Answer in natural language. Which object is closer to Window, white color dining table or token prediction model? Choose between the following options: token prediction model or white color dining table
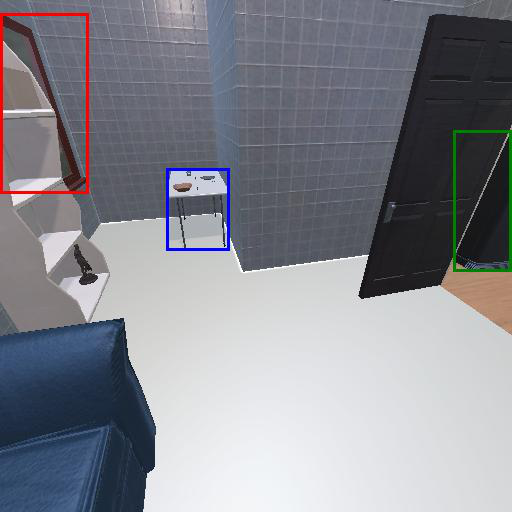
<answer>white color dining table</answer>